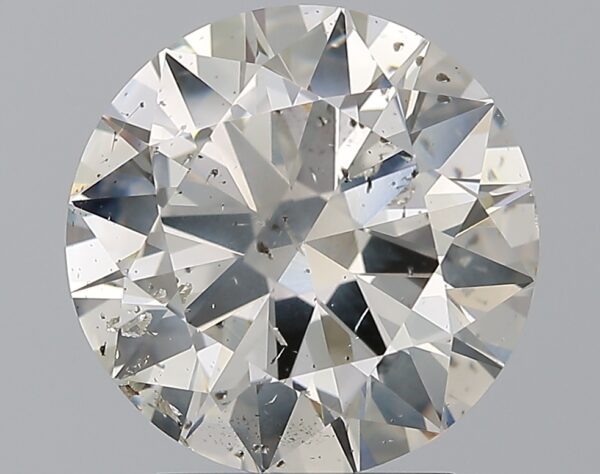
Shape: round
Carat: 3
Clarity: SI2
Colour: J
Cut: EX
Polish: EX
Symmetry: EX
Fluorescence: VSL
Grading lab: IGI
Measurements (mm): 9.31 x 9.28 x 5.58